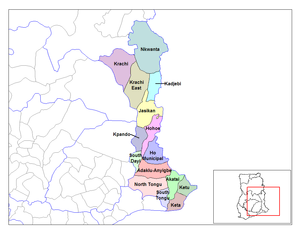
La Région de la Volta est l'une des dix régions du Ghana.
Le district de Ketu sud est l’un des 18 districts de la Région de la Volta au Ghana.
Le district de Tongu nord est l’un des 18 districts de la Région de la Volta au Ghana.
Le district de Krachi est est l’un des 18 districts de la Région de la Volta au Ghana.
Les districts du Ghana sont au nombre de 216 depuis le 28 juin 2012, répartis entre :
Le district de Adaklu-Anyigbe est l’un des 18 districts de la Région de la Volta au Ghana.